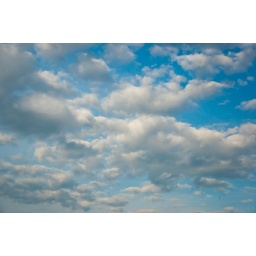
Patches of beautiful white and gray clouds over a still bright evening sky.